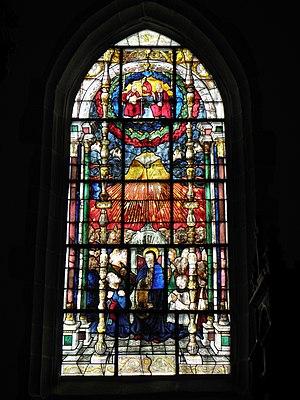
Vitrail de la Pentecôte de la collégiale Sainte-Marie-Madeleine de Champeaux (35).